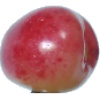
Label: Cherry Rainier 1